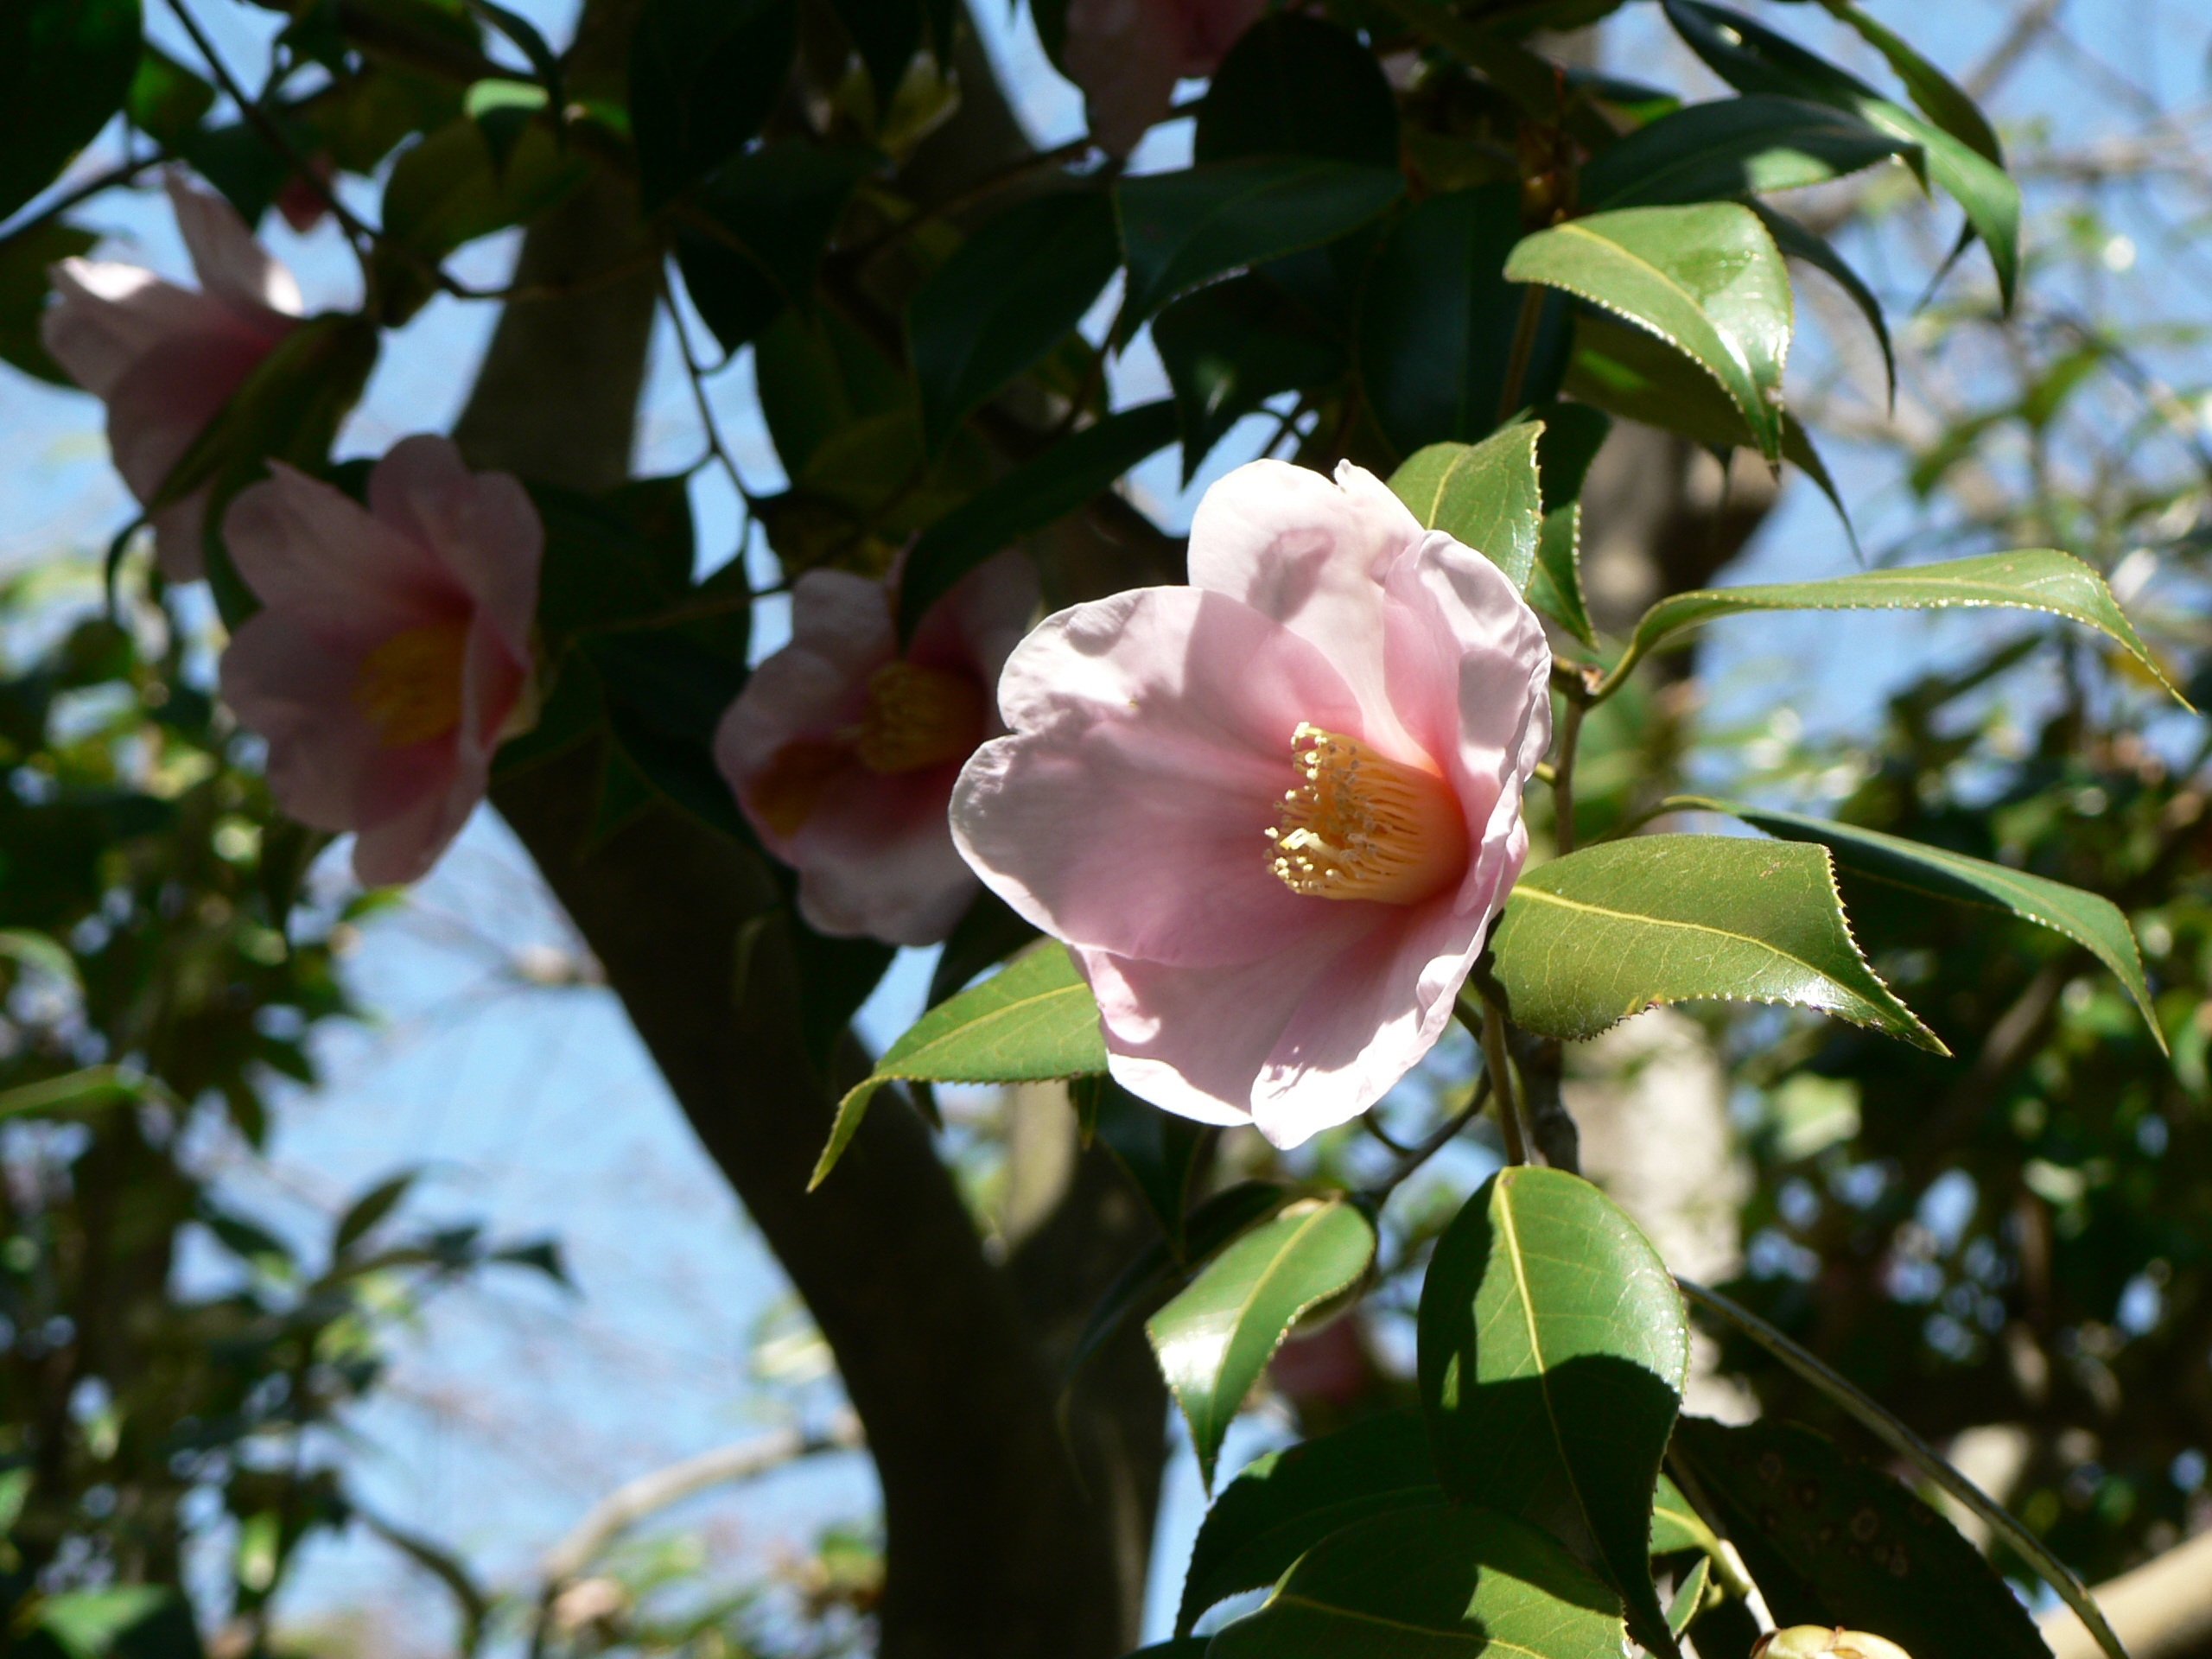
tree, nature, branch, blossom, plant, leaf, flower, produce, botany, pink, flora, theaceae, flowering plant, rose family, land plant, camellia sasanqua, japanese camellia